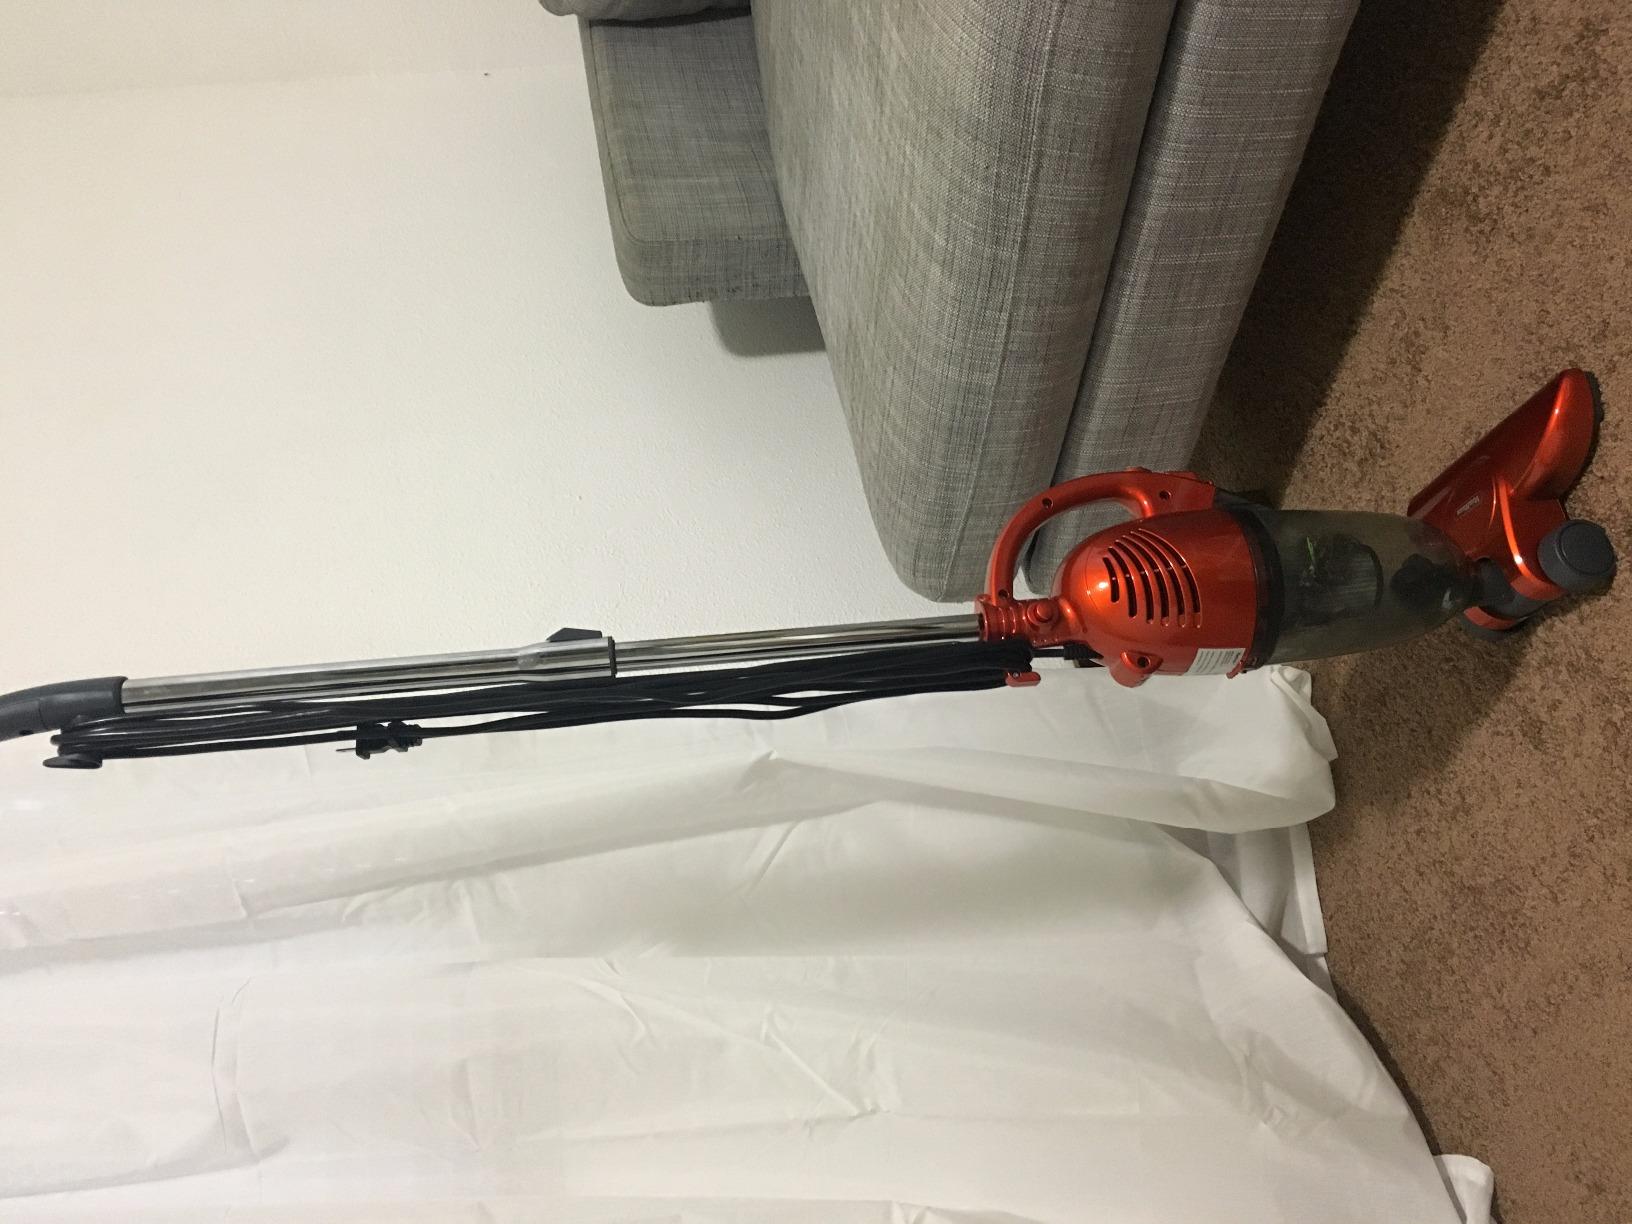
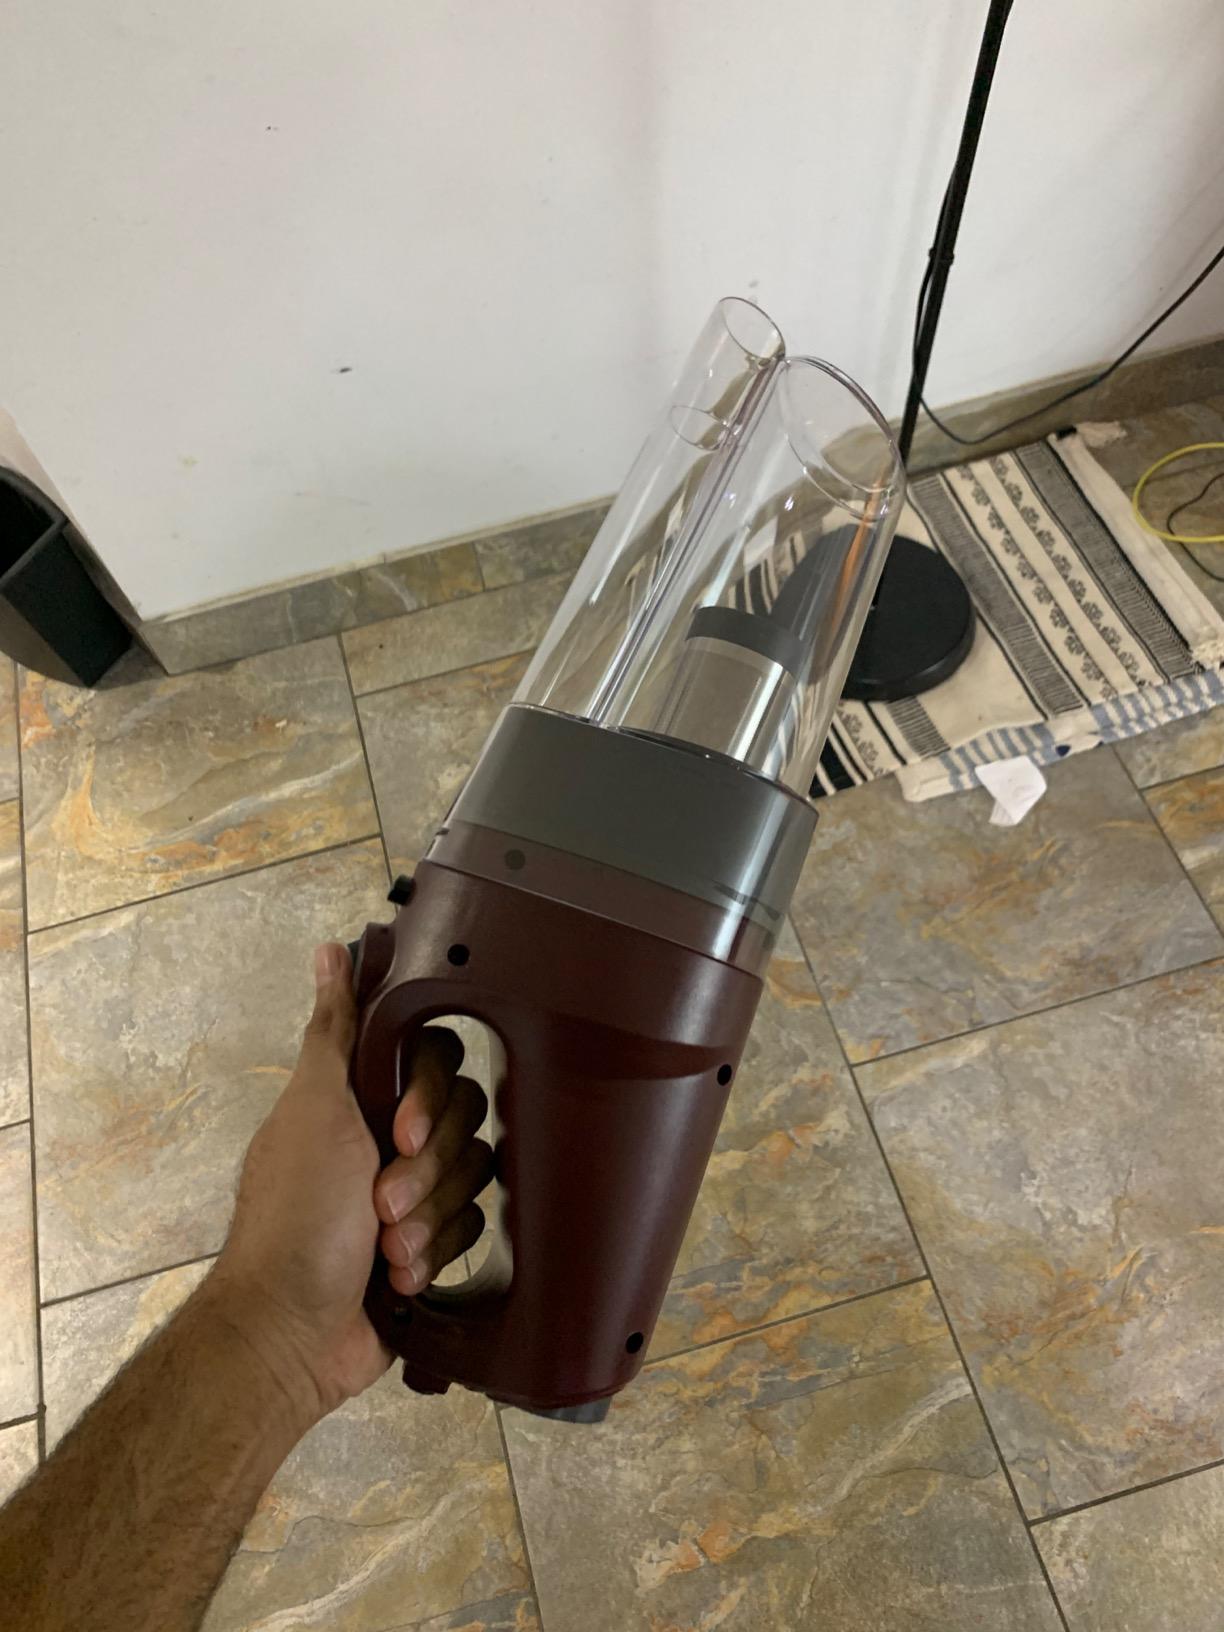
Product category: items_vacuum
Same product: no